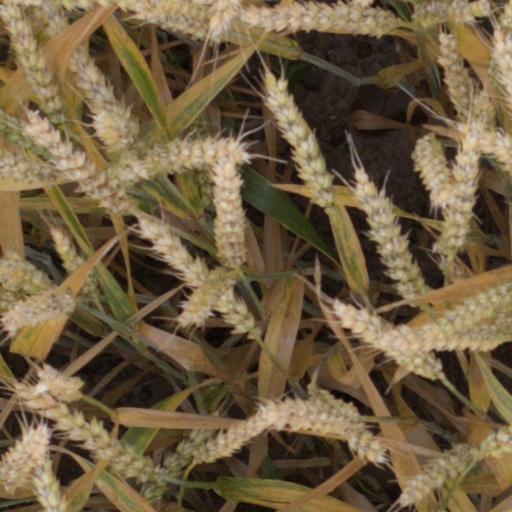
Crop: wheat